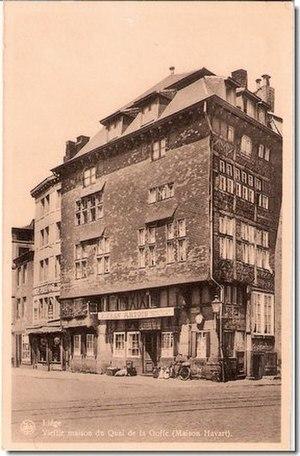
La maison Havart à Liège
La maison Havart située quai de la Goffe et construite en 1594, mais plus probablement construite entre 1666 et 1668, est un des plus anciens bâtiments du patrimoine privé de Liège.